Just Like Tom Thumb's Blues

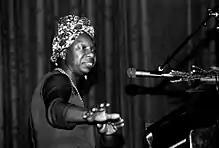
Head and torso of black woman at a piano in front of a microphone wearing a flowered kerchief in her hair

Canadian singer-songwriter Gordon Lightfoot covered "Just Like Tom Thumb's Blues" in 1965 in a version that reached number 3 on Canada's national RPM singles chart, and number 8 on Toronto's CHUM Chart. "Billboard" said of this version that "one of best but lesser known Dylan tunes serves as a